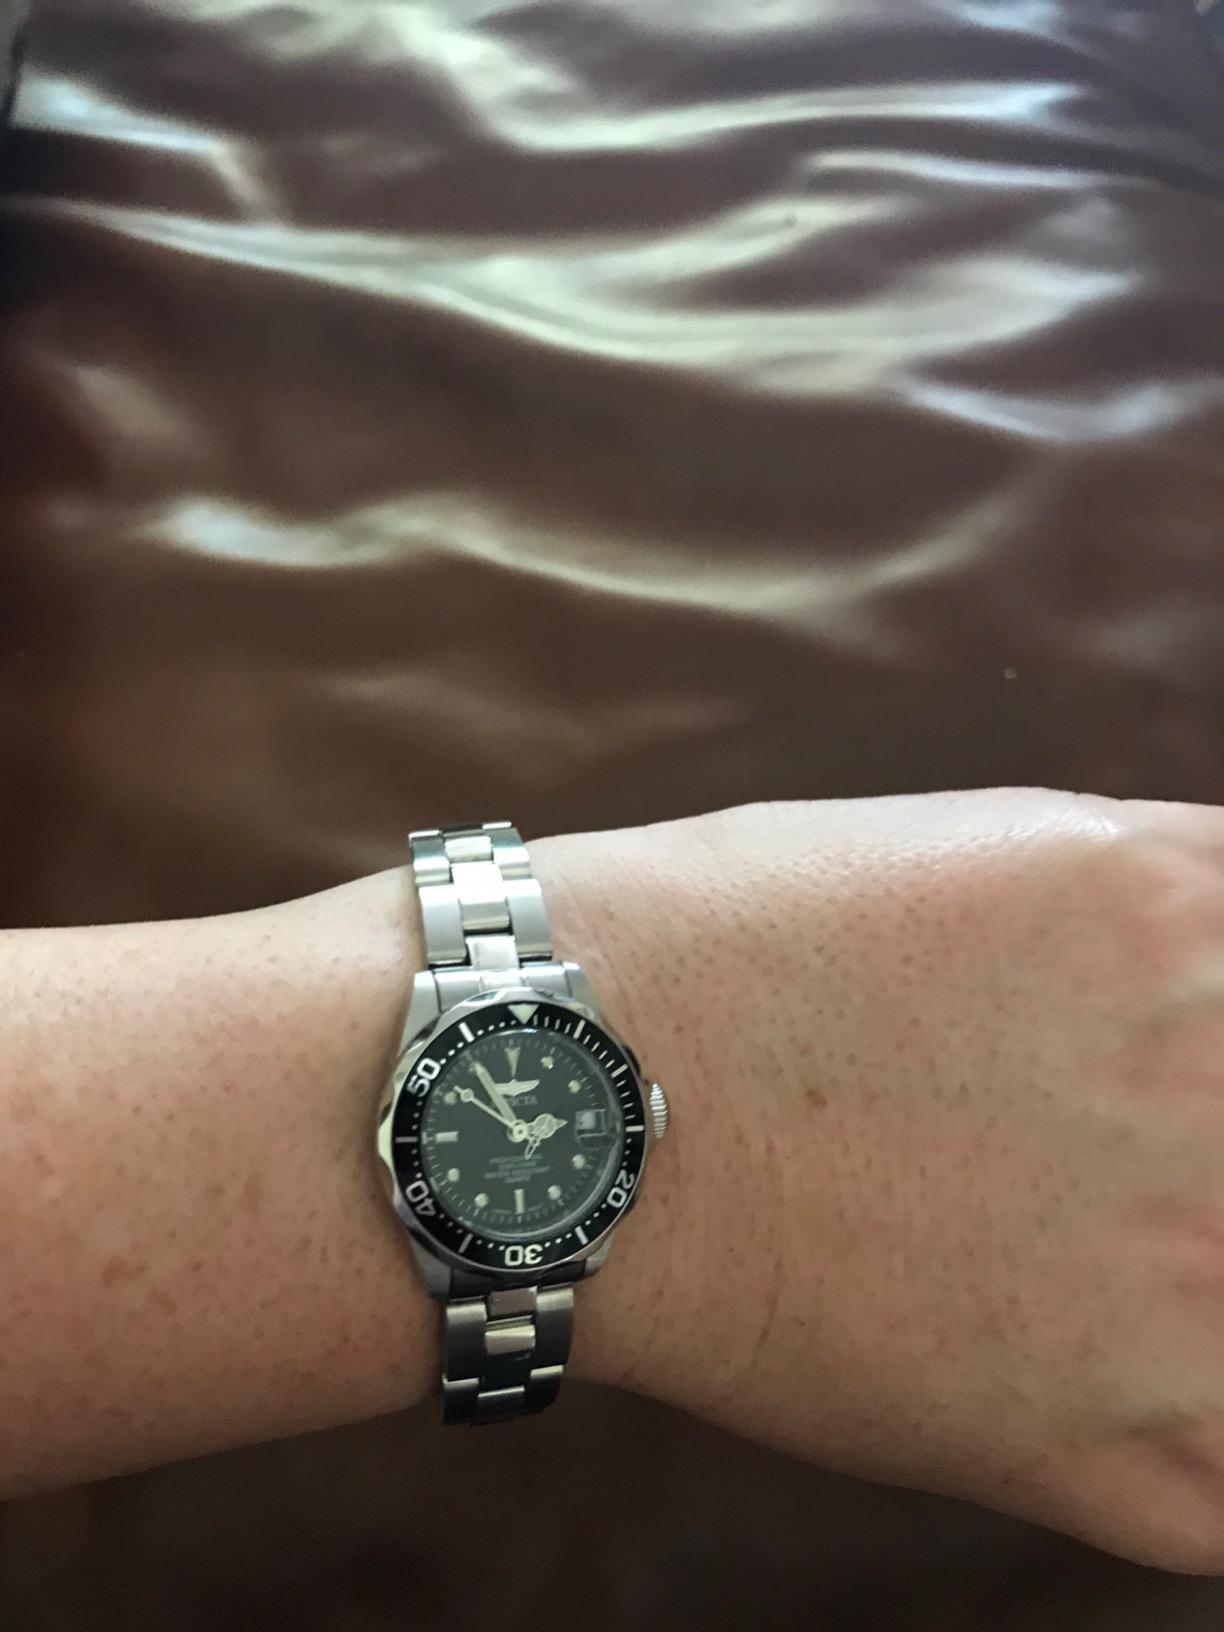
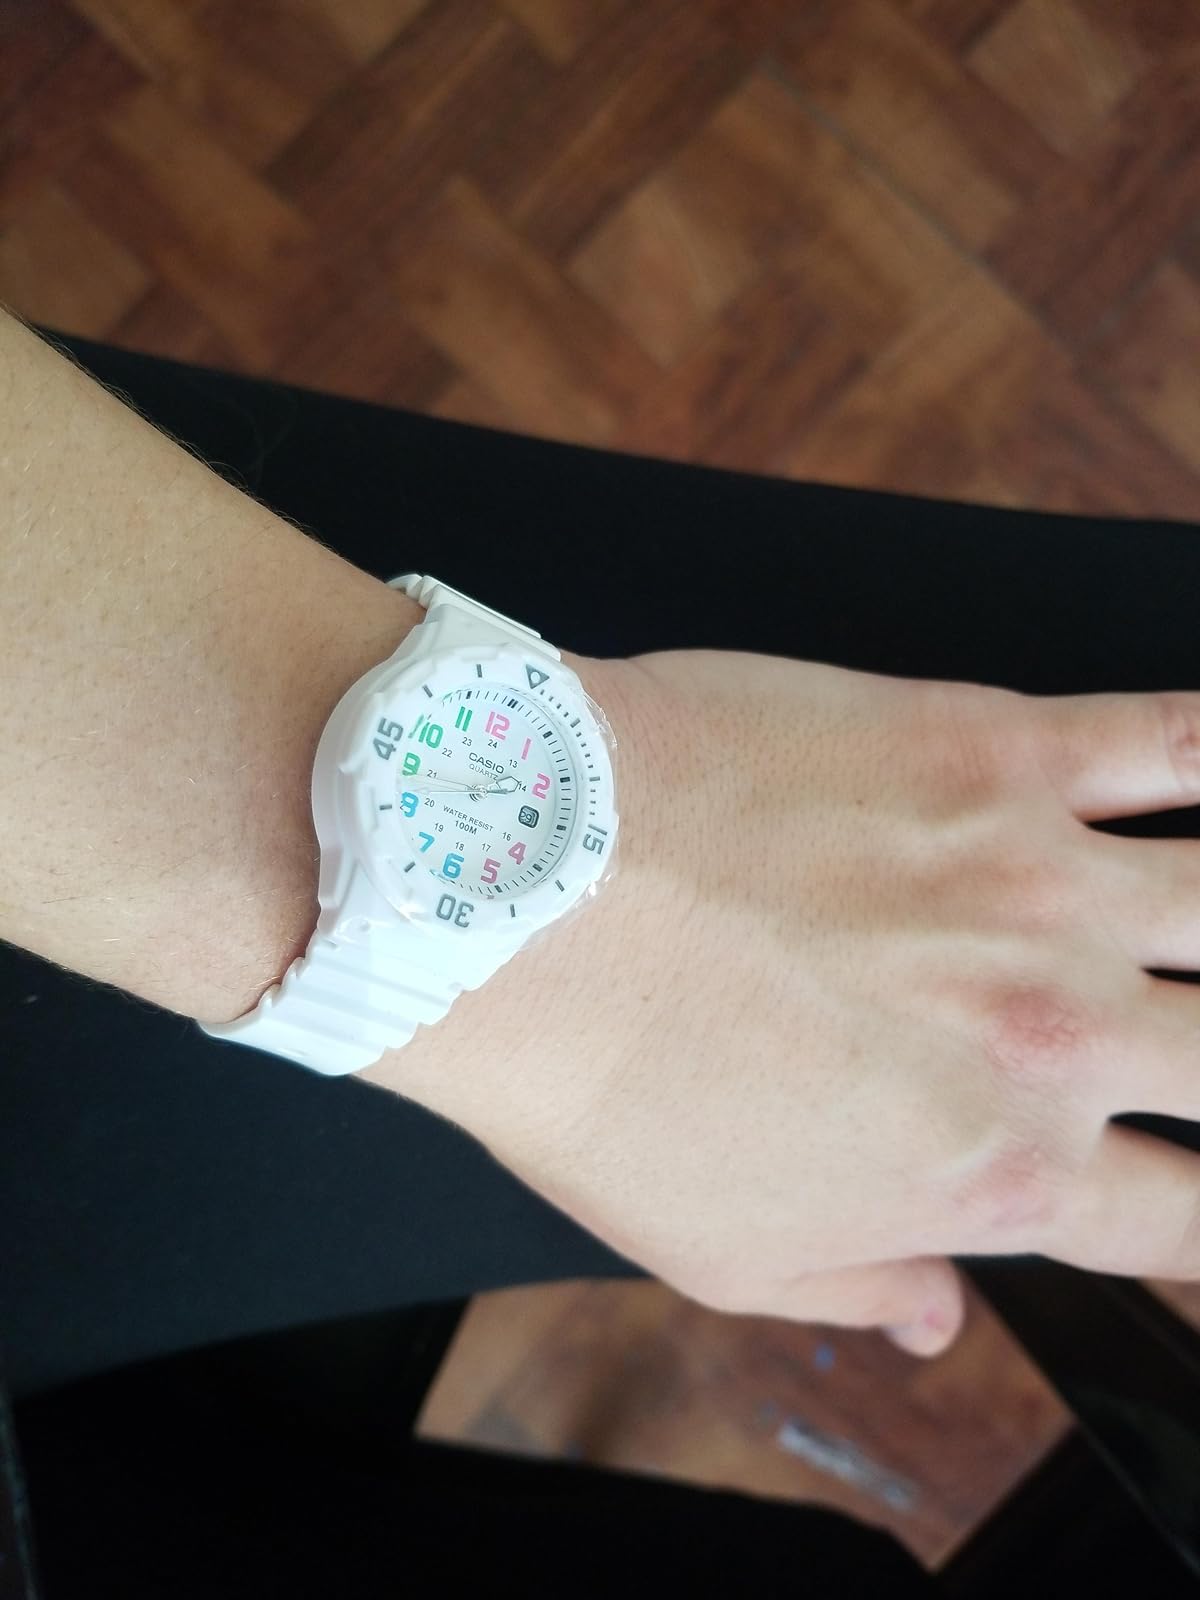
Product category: accessories_watch
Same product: no